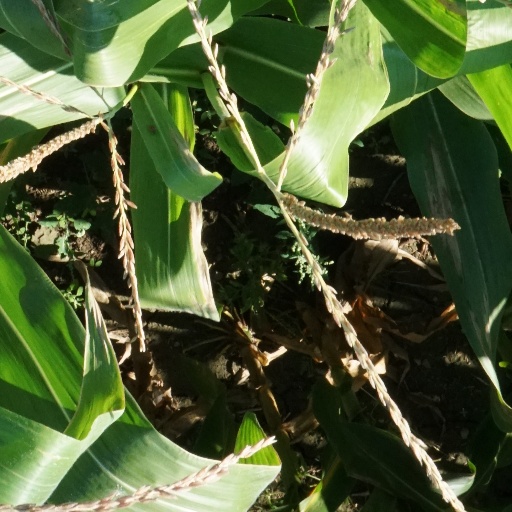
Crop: maize; corn